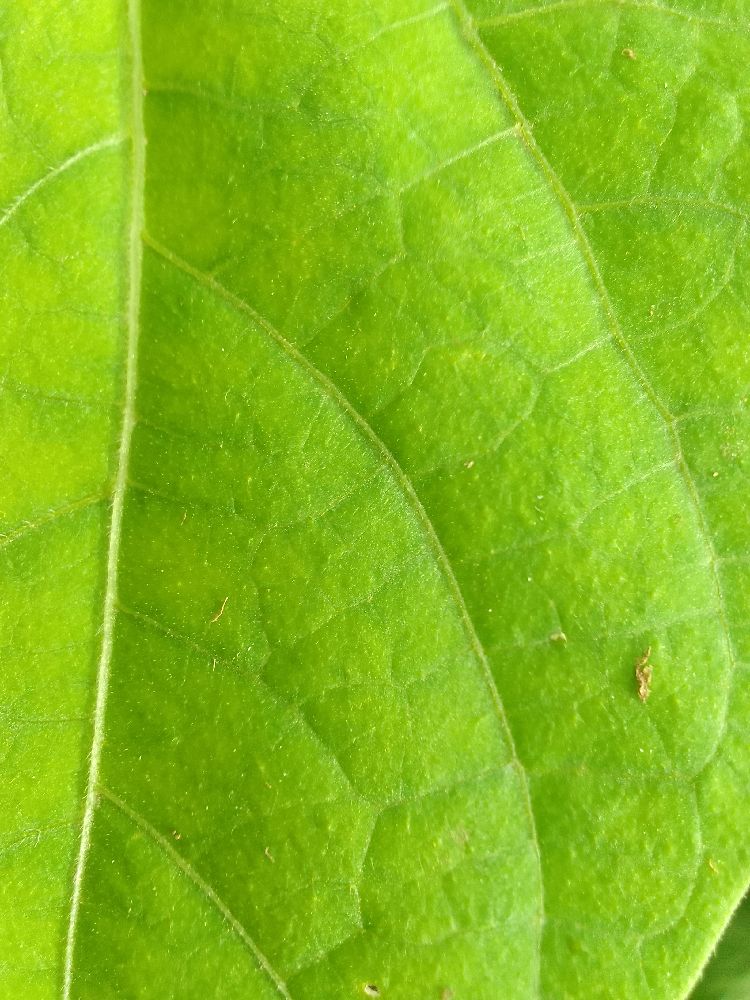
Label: healthy